Ellesmere Canal

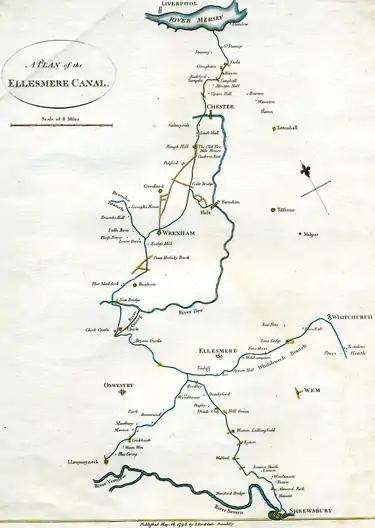
Map of the original proposed route of the Ellesmere canal published in 1795

The formal proposal for the canal was launched at a meeting in Ellesmere in 1791 for a canal from Netherpool (now Ellesmere Port) on the River Mersey to the River Dee at Chester. It would then go in a south easterly direction via Overton (south of Wrexham) to the River Severn at Shrewsbury. Branches would then be cut to the iron making and coal mining areas at Bersham between Wrexham and Ruabon and to the copper mines at Llanymynech. By 1793 an act of Parliament, the (33 Geo. 3. c. 91), had been passed allowing the Ellesmere Canal company to build the canal.